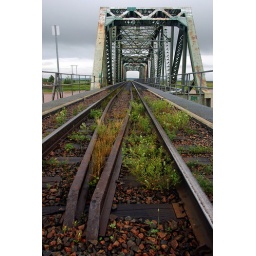
Train bridge across a muddy river on the salt marshes near Sackville, New Brunswick, Canada.